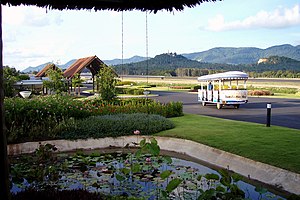
Koh Samui / Transport
Gates og landingsbane på Big Buddha Airport
Koh Samui er med sine 228,7 km² den næststørste ø i Thailand, efter Phuket. Koh Samui og hendes 80 søstre, som er de mange andre øer i marineparken ud for Bandon Bay, hører til provinsen Surat Thani. Koh Samui ligger cirka 35 kilometer nordøst for Surat Thani by og omtrent 700 km syd for Bangkok. Øen er omkring 25 km bred. Øens befolkning udgør ca. 50.000 fastboende, men den besøges hvert år af omkring to millioner turister, for 2016 opgjort til 1,9 mio. udenlandske turister. Samui, som den blot kaldes blandt de lokale, er kendetegnet ved natur, strande og kokosnødde plantager. Ved de omkringliggende øer er der gode muligheder for sportsdykning.